Birmingham Small Arms Company

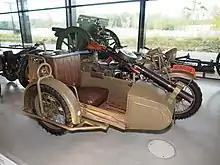
G14 with sidecar and Lewis gun

The creation of the Home Guard (initially as the Local Defence Volunteers) following Anthony Eden's broadcast appeal to the Nation on Tuesday 14 May 1940 also created further demand for arms production to equip this new force. BSA, as the only rifle producer in Britain, had to step up to the mark and the workforce voluntarily went onto a seven-day week. Motorcycle production was also stepped up from 500 to 1,000 machines per week which meant a finished machine coming off the production line every 5 minutes. The motorcycle department had been left intact in 1939 due to demand which was doubled following Dunkirk. At the same time BSA staff were providing lectures and demonstrations on motorcycle riding and maintenance to 250,000 officers and men in all parts of the UK.